Military history of Italy during World War II

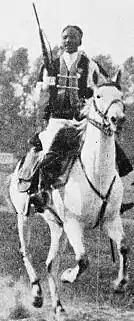
A Libyan "Savari", one of the Royal Corps of Colonial Troops

At this time, the British had only 36,000 troops available (out of about 100,000 under Middle Eastern command) to defend Egypt, against 236,000 Italian troops. The Italians, however, were not concentrated in one location. They were divided between the 5th army in the west and the 10th army in the east and thus spread out from the Tunisian border in western Libya to Sidi Barrani in Egypt. At Sidi Barrani, Graziani, unaware of the British lack of numerical strength, planned to build fortifications and stock them with provisions, ammunition, and fuel, establish a water pipeline, and extend the via Balbia to that location, which was where the road to Alexandria began. This task was being obstructed by British Royal Navy attacks on Italian supply ships in the Mediterranean. At this stage Italian losses remained minimal, but the efficiency of the British Royal Navy would improve as the war went on. Mussolini was fiercely disappointed with Graziani's sluggishness. However, according to Bauer he had only himself to blame, as he had withheld the trucks, armaments, and supplies that Graziani had deemed necessary for success. Wavell was hoping to see the Italians overextend themselves before his intended counter at Marsa Matruh.